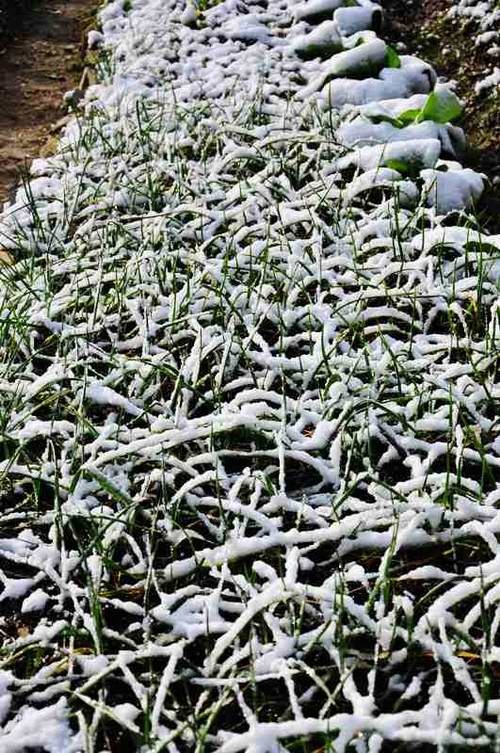
Weather: snow or frosty